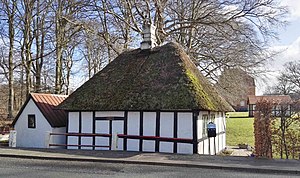
Gammel Ryomgård
Bomhuset. Ved Gl. Ryomgård har der været en bomvej over Kolindsund. Vejen udgjorde et forbindelsesled mellem det nordlige og sydlige Djursland, som var delt af Sundet
Bomhuset ved Gammel Ryomgård - i baggrunden ses herregården
Gammel Ryomgård er en gammel landsbyhovedgård, som fik navnet Ryomgaard i 1576 og blev kaldt Gammel Ryomgaard fra 1804, hvor en stor udparcellering fandt sted. De udstykkede ejendomme fik navnene Ny Ryomgaard, Marienhøj, Frederikslund og Margrethelund.